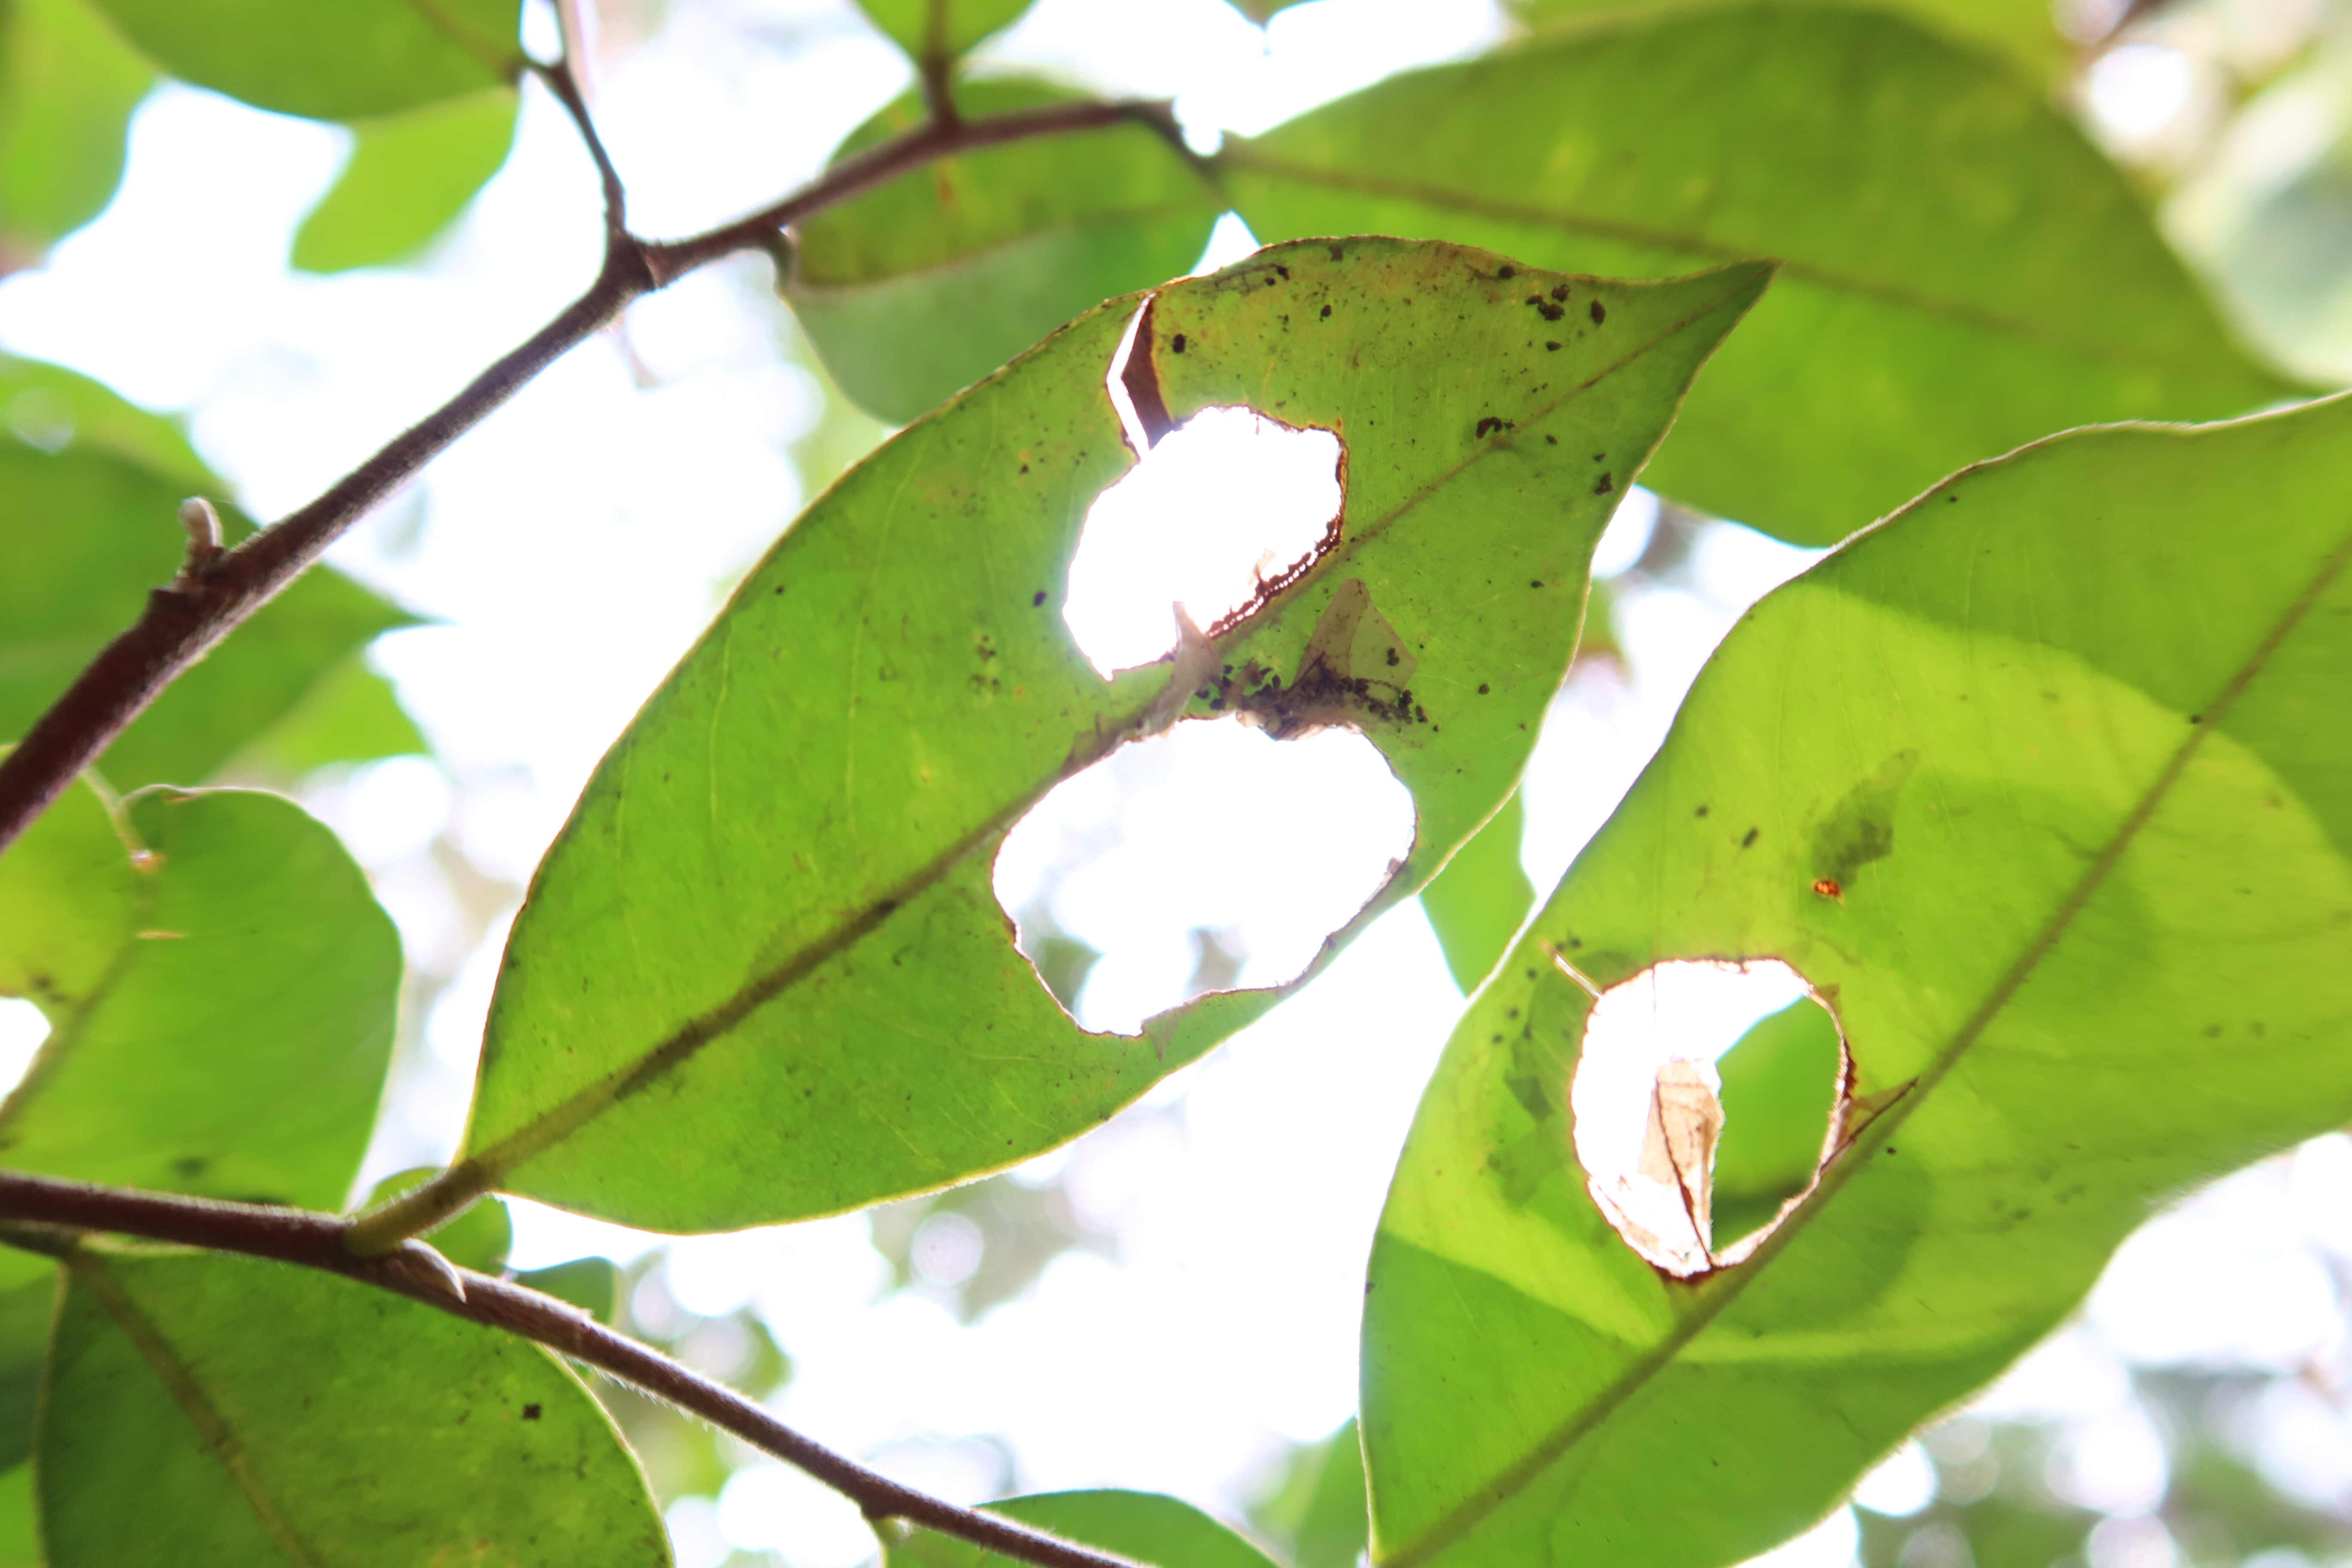
Label: Translucent lesion